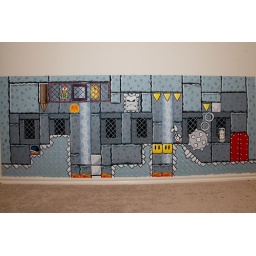
This scene is for under the castle bed. We had to paint it before the bed is installed.